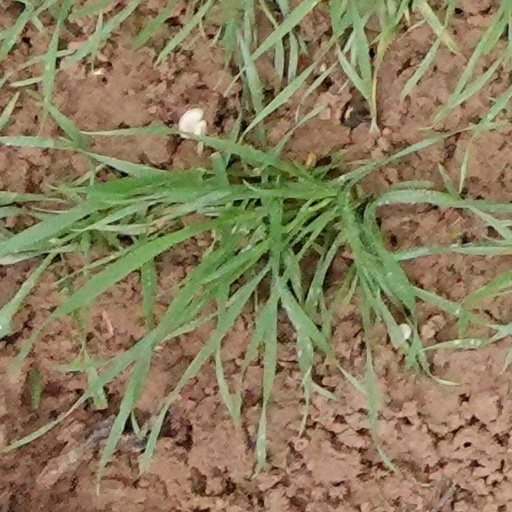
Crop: wheat